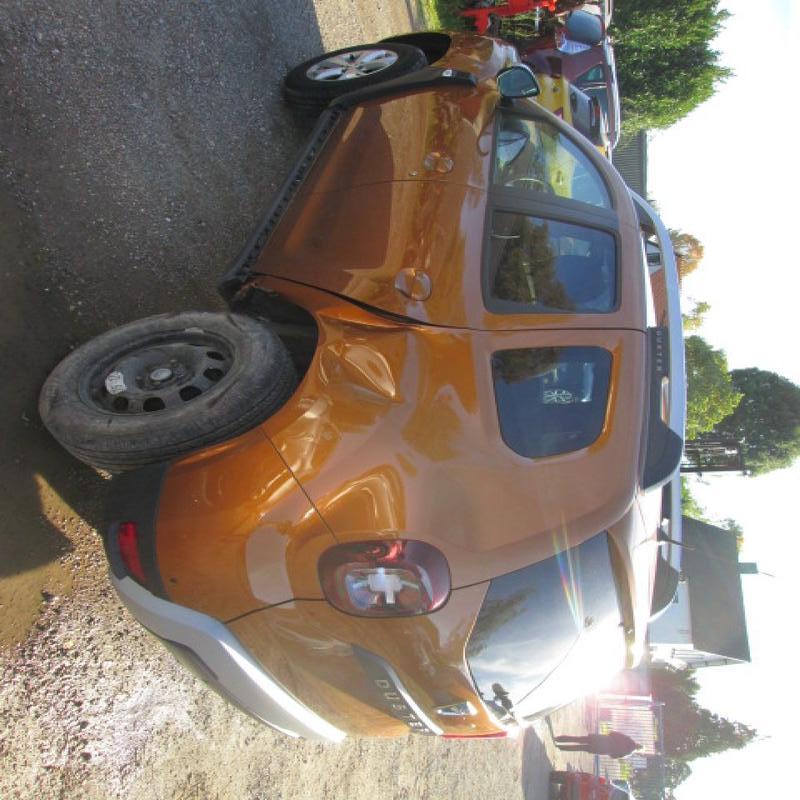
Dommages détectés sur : porte arrière droite, aile arrière droite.
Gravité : majeur